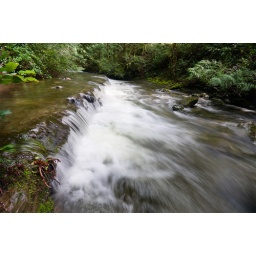
Water rushes over a long rock shelf above Ammonite Falls in Nanaimo's Benson Creek Falls Regional Park.